1923 San Pedro maritime strike

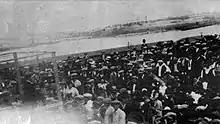
Liberty Hill, circa April or May 1923. Right background shows Terminal Island and then Southwestern Shipyard (forerunner to Bethlehem). The speaker on platform at left has been identified by Bob Bigelow as fellow worker F.W.Yelovich.

The strike began on April 25, 1923, shortly after the Los Angeles County Grand Jury held hearings on violations of the criminal syndicalism act. The San Pedro Local No. 510 called a strike and effectively tied up the port for several days. The walkout was national in scope, with its pivotal points in New York and Los Angeles; it brought out 5,000 men on the east coast and probably 1,500 locally, with estimates at San Pedro ranging as high as 3,000. It had little effect at other Western ports, however, though a number of Pacific Coast lumberjacks and oil workers participated and the independent Federation of Marine Transport Workers joined with the Wobblies. Members of the Sailors Union of the Pacific refused to support the strike, not only because it was IWW-inspired, but also because they were already "working the oracle" or, in other words, conducting a slowdown with some success. The strike itself was a peculiar combination of an ordinary economic walkout and a political maneuver. In its nationwide aspects, it sought to secure the release of political prisoners, particularly those accused of sedition against the federal government or held under the California Criminal Syndicalism Act.